Nabi Samwil

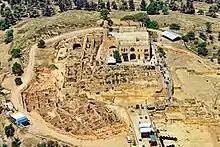
Archaeological excavations around the Tomb of Samuel

The village, which is not recognized as such by Israel, was designated as a national park in the 1990s and the remains of former homes adjacent to the mosque form part of an archaeological site in the park. The mosque has been cordoned off and the section containing Samuel's tomb has been converted into a synagogue. Partly due to Israeli military restrictions, Palestinian construction in the village is banned. Economic activity is also significantly restricted and residents live in poverty, with many young residents leaving for jobs in nearby Ramallah. Israel states its policies are intended to preserve the site of Nabi Samwil.